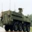
Label: tank